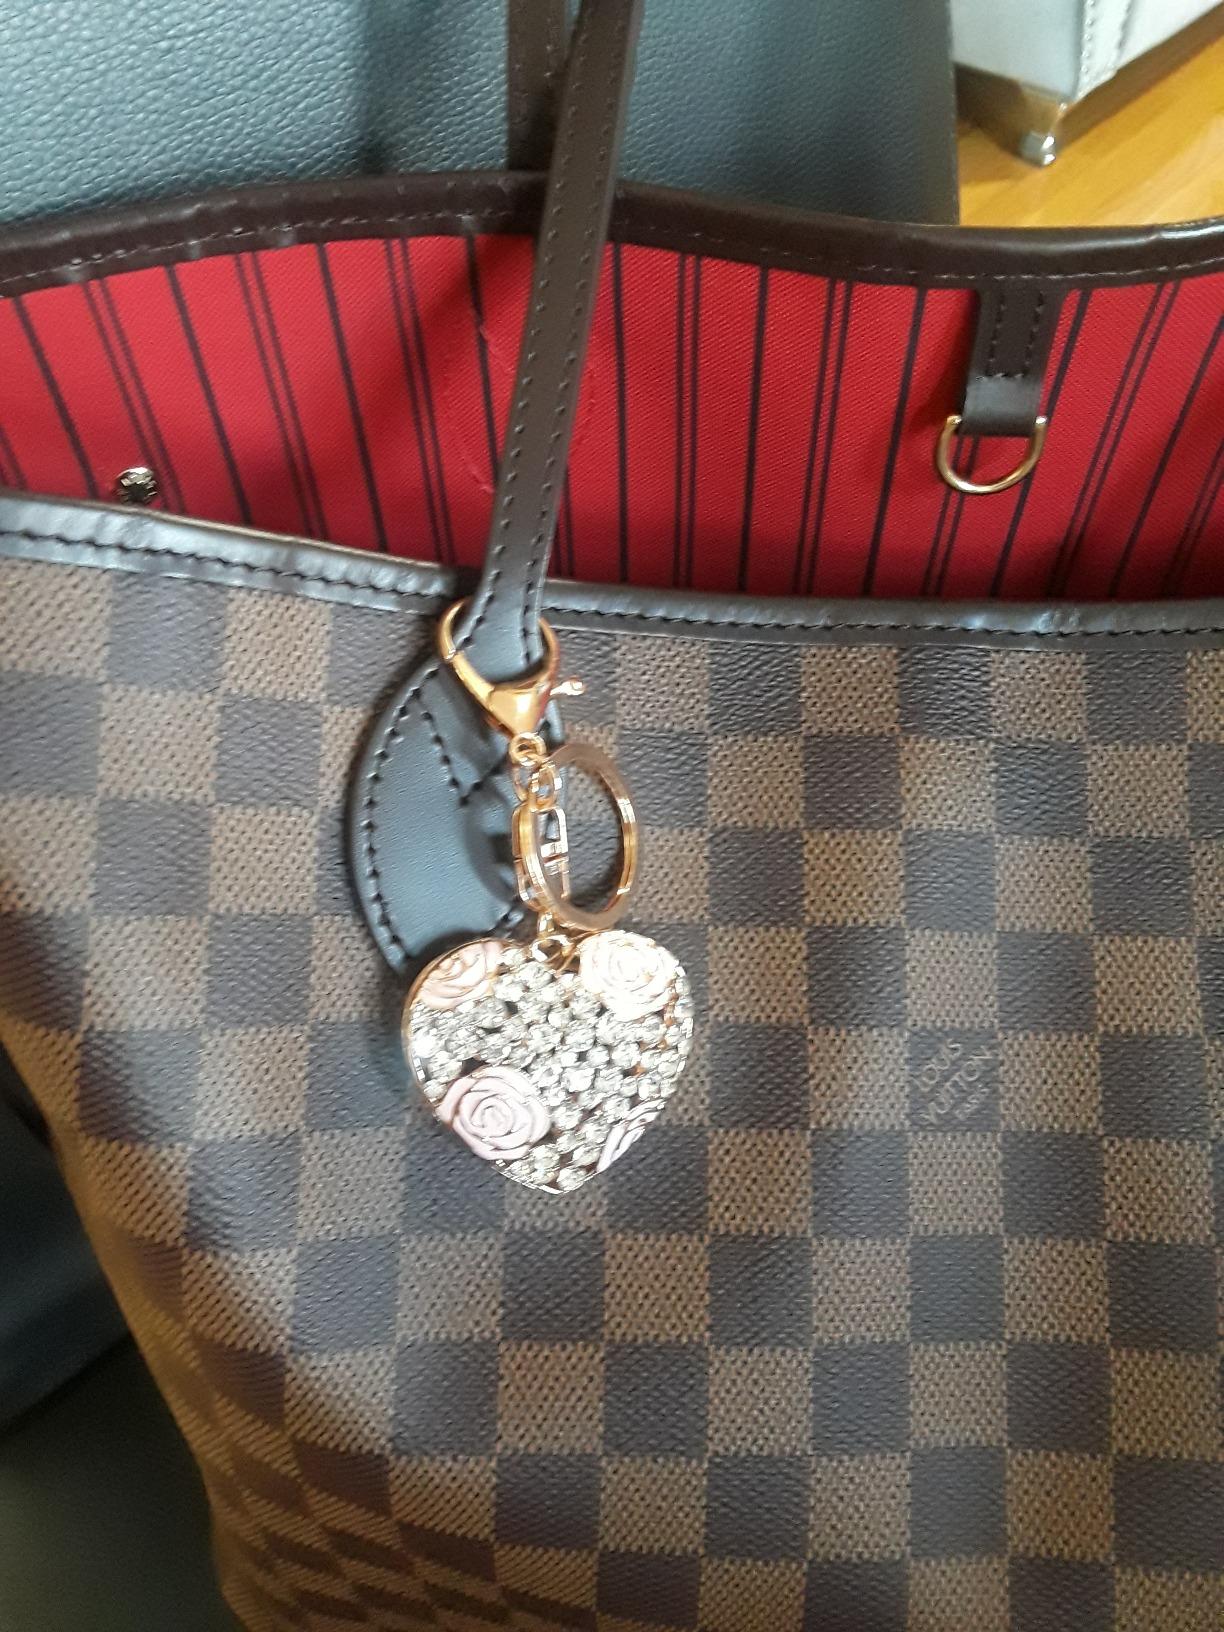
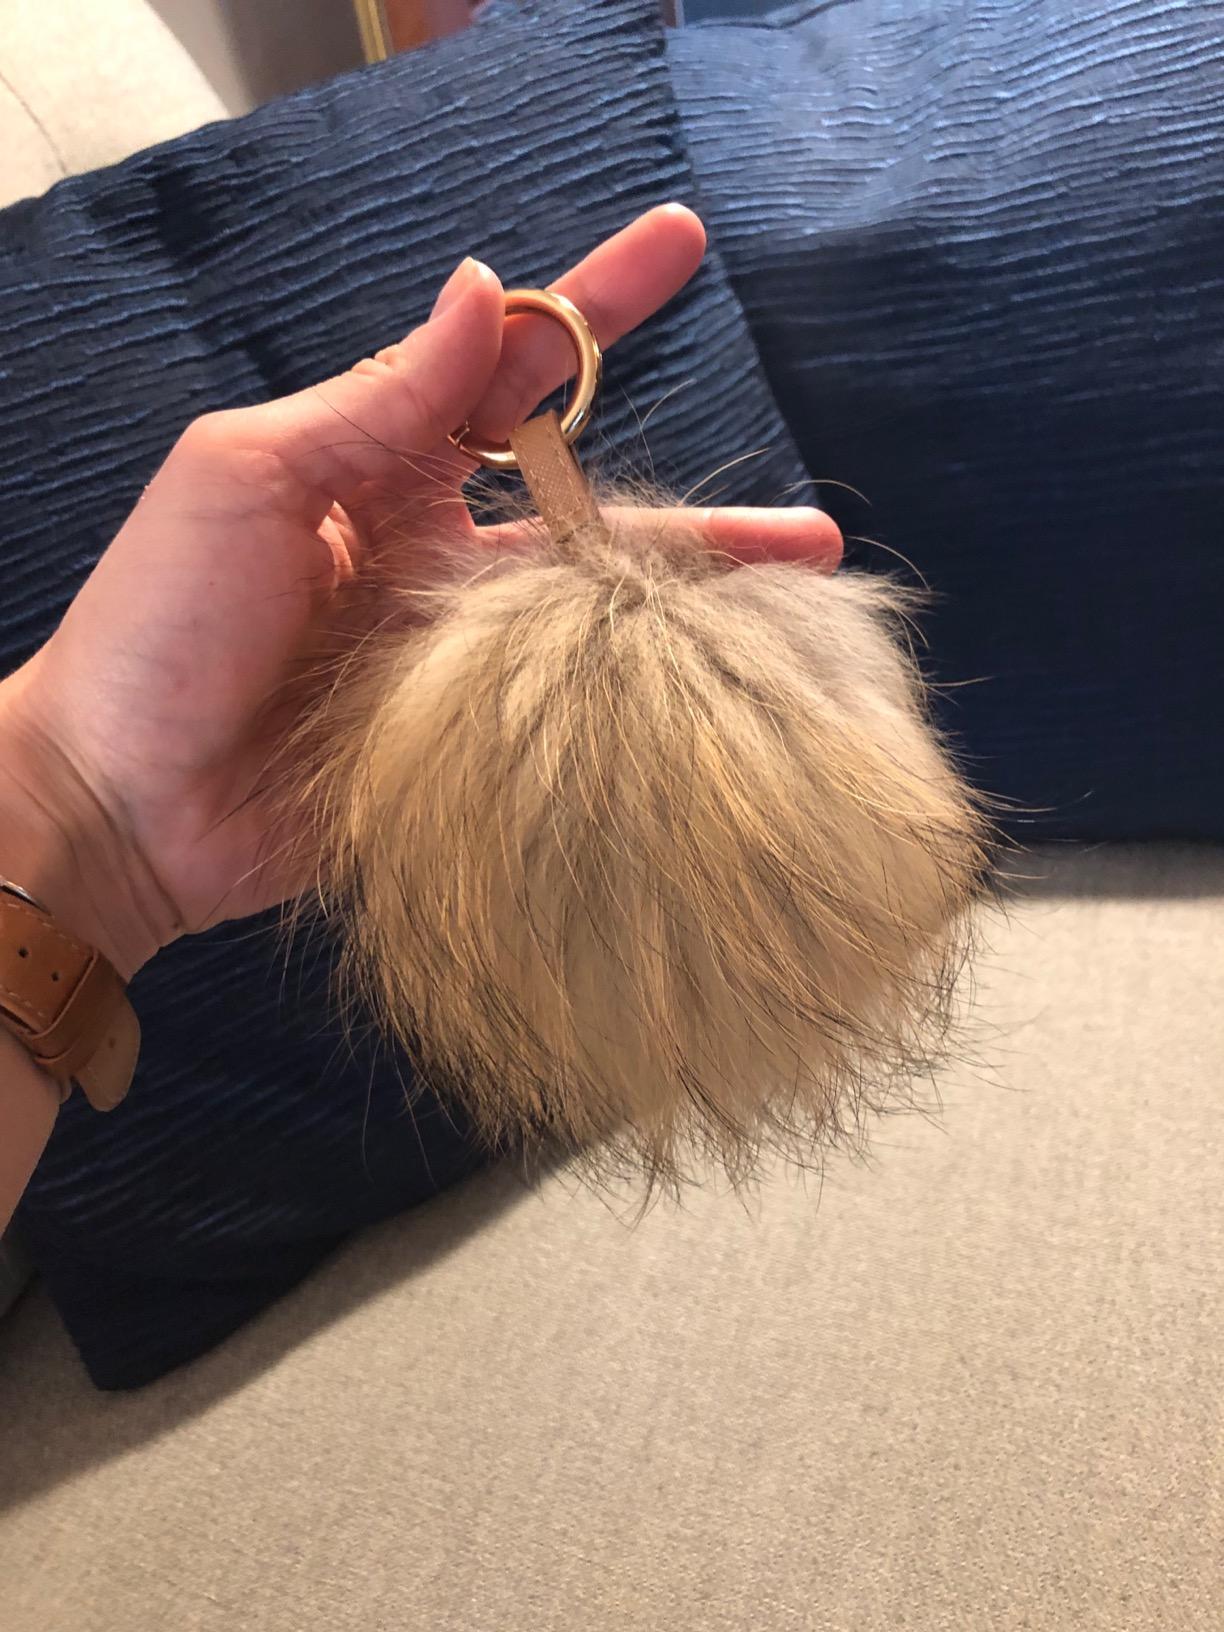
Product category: accessories_keychain
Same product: no